Camden Town Group

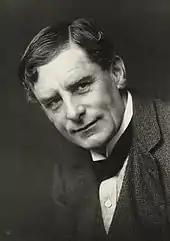
Walter Sickert

The Camden Town Group was a group of English Post-Impressionist artists founded in 1911 and active until 1913. They gathered frequently at the studio of painter Walter Sickert in the Camden Town area of London.